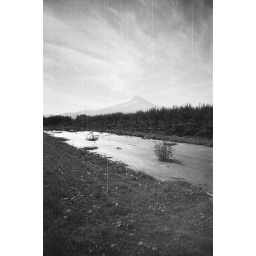
protective ground cover at the orchard outside of hood river with mt. hood watching over everything